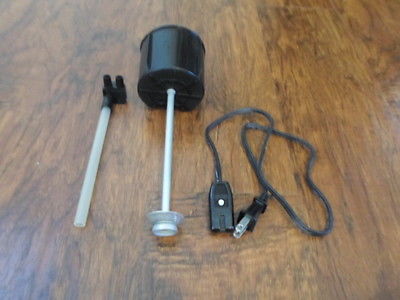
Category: coffee maker